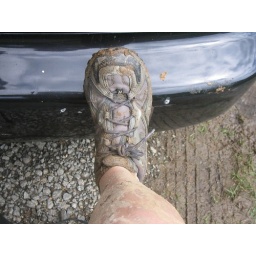
My New Balance shoe after mountain biking in Great Falls, VA